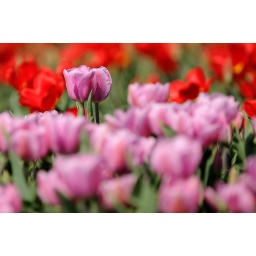
.... in a field next to red ones